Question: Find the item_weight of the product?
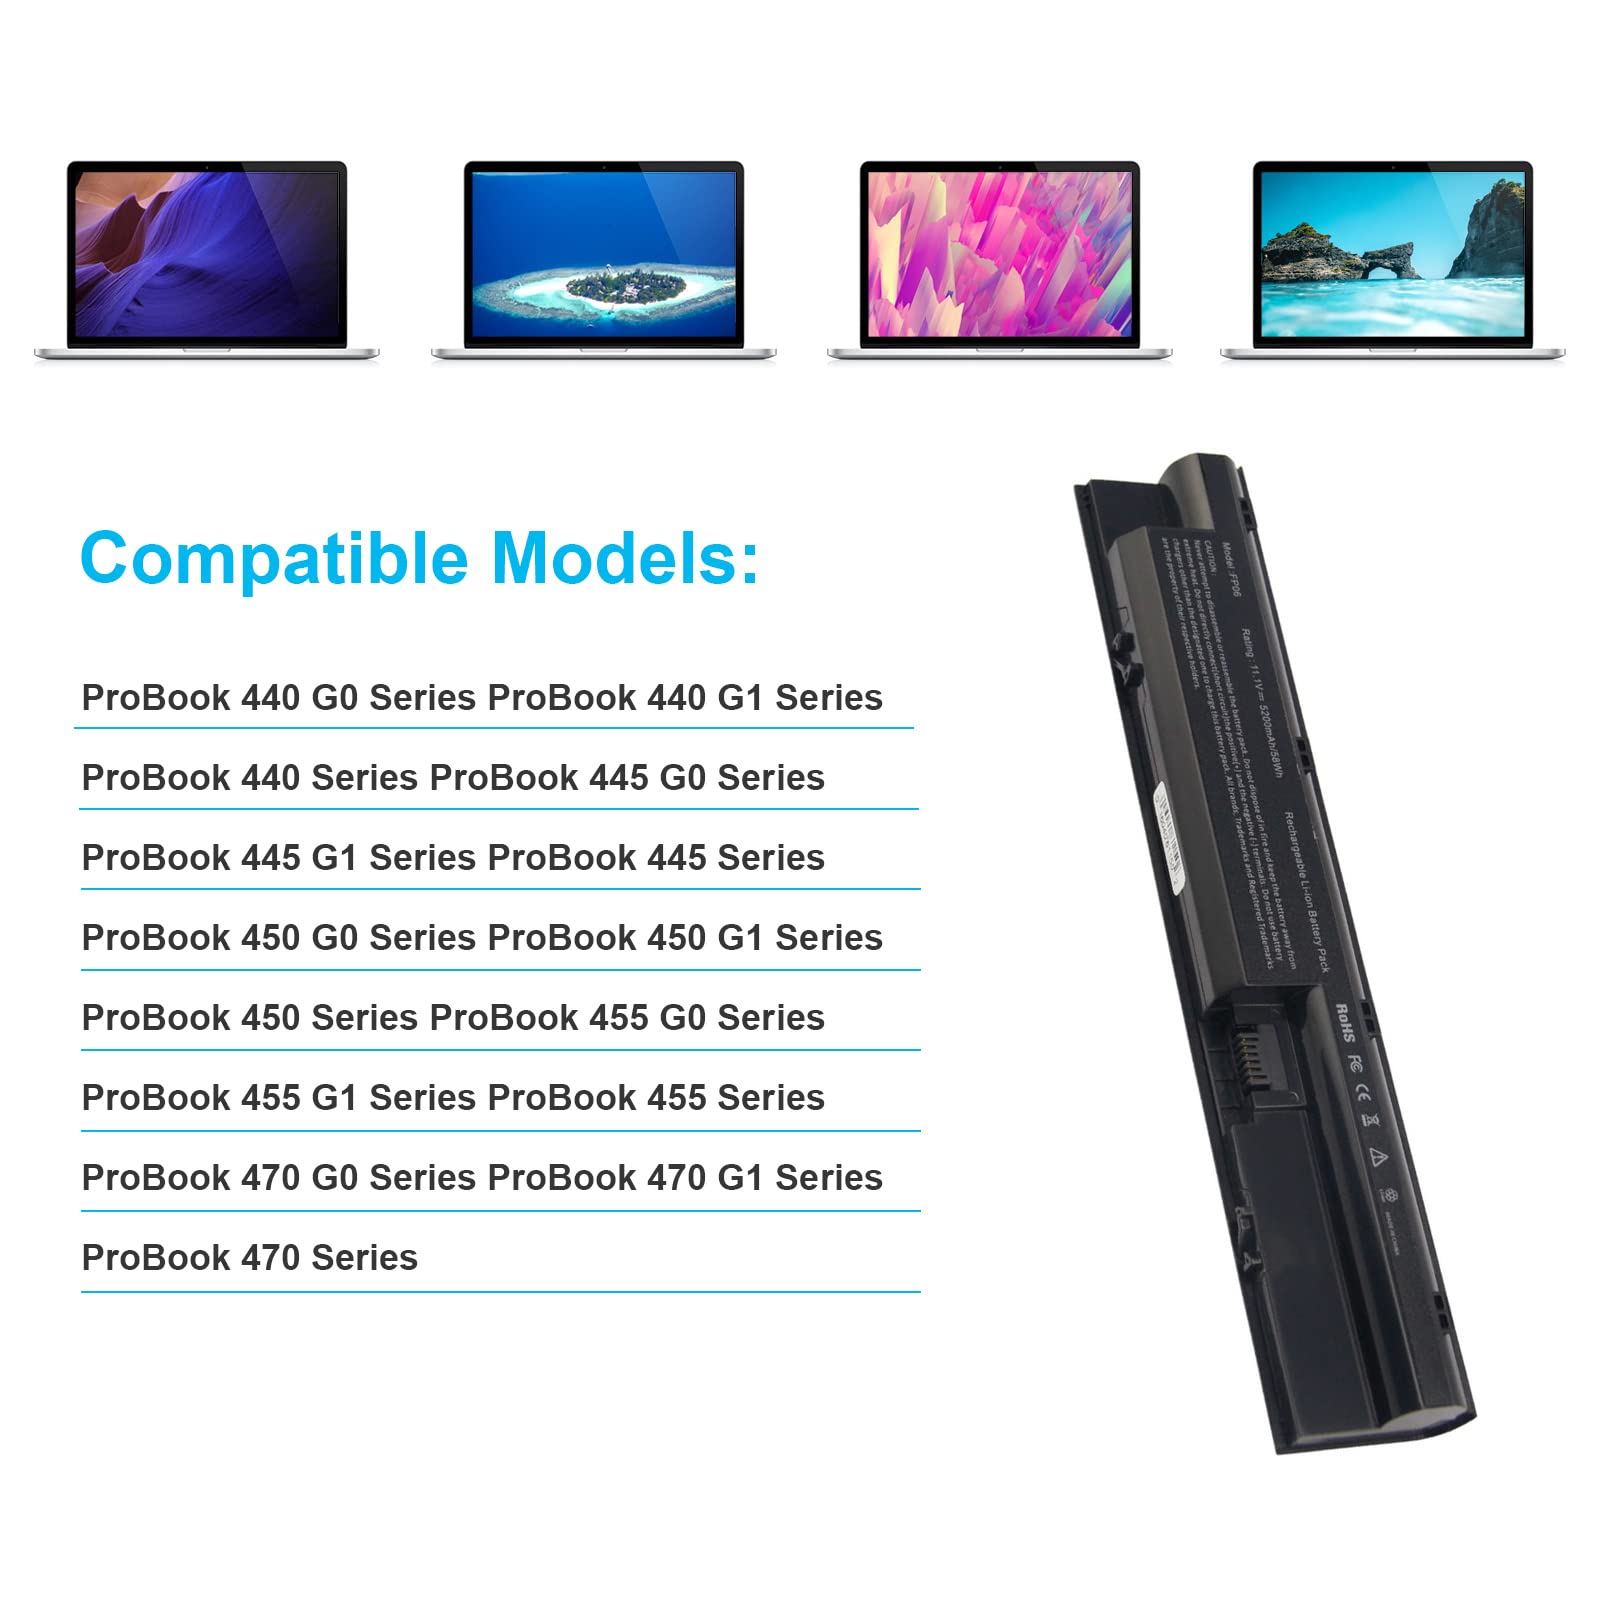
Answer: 470.0 gram